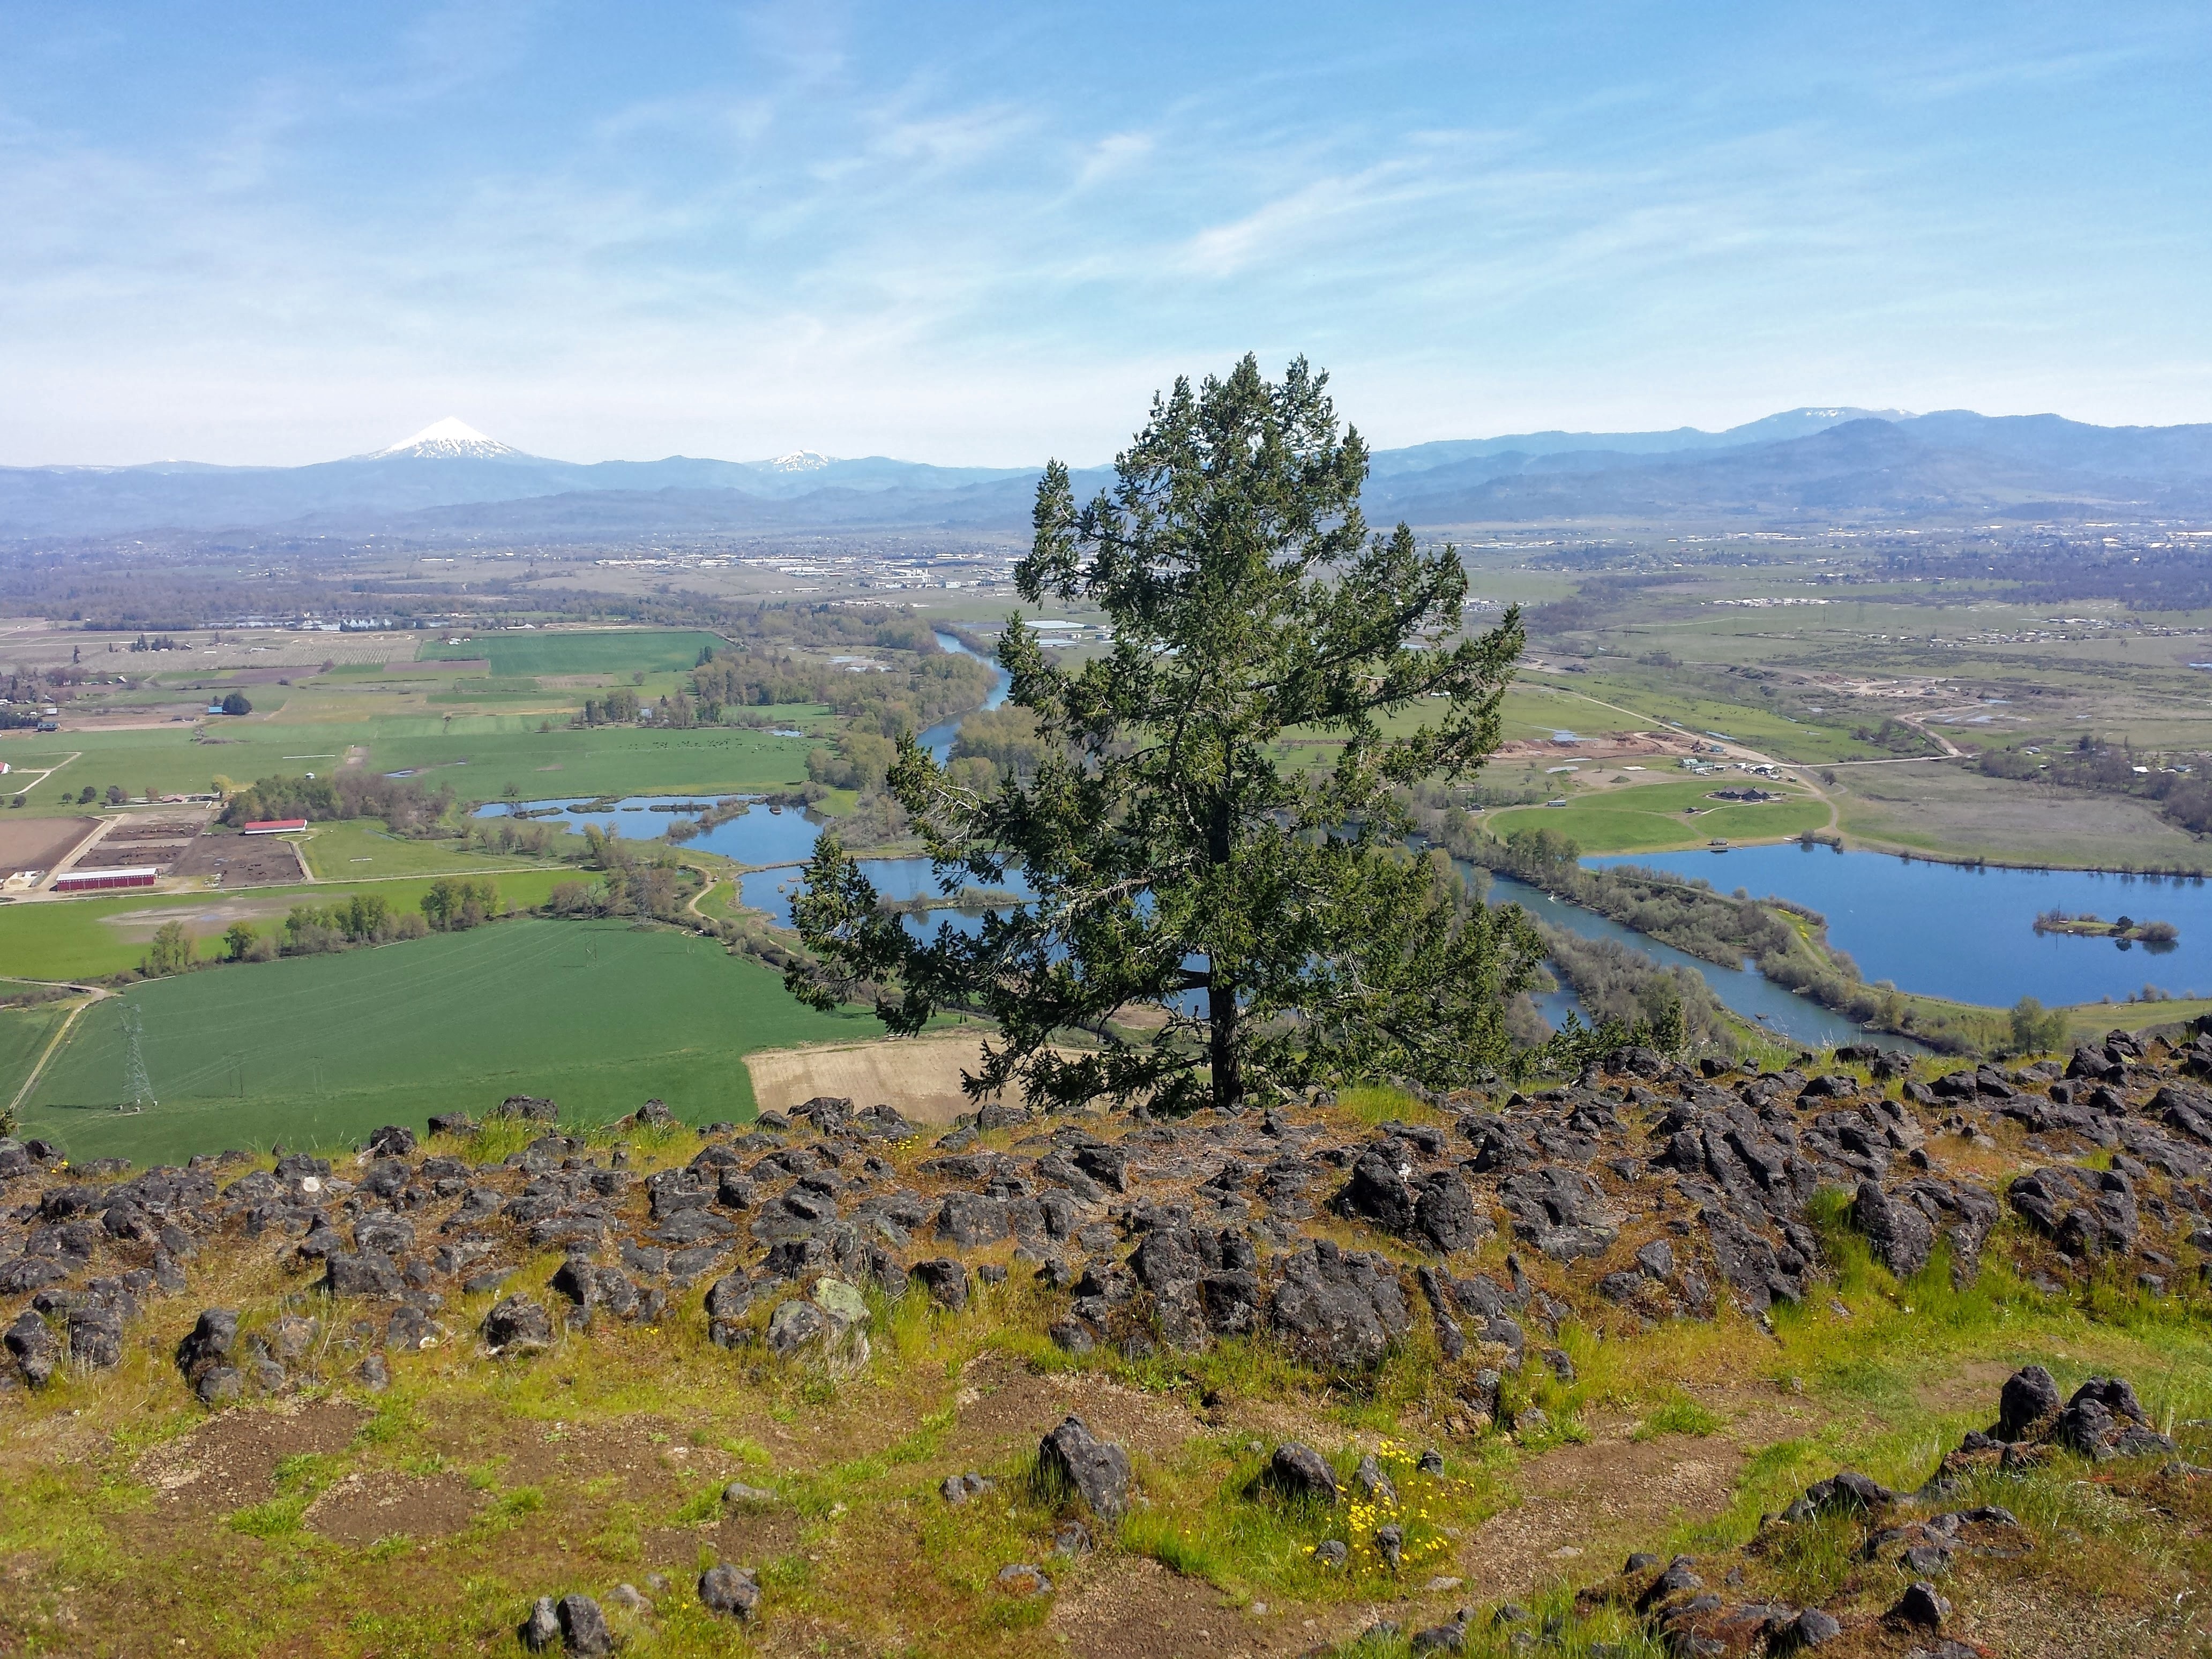
landscape, tree, water, nature, wilderness, walking, mountain, hiking, meadow, hill, lake, view, river, valley, mountain range, scenic, natural, scenery, reservoir, highland, ridge, plain, geology, grassland, plateau, scene, fell, loch, ecosystem, rural area, aerial photography, geographical feature, mountainous landforms